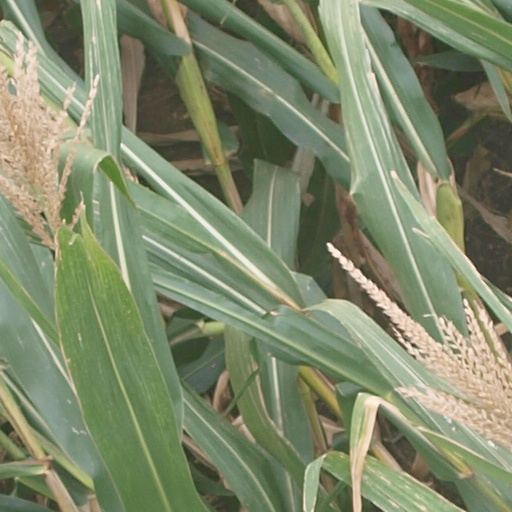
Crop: maize; corn